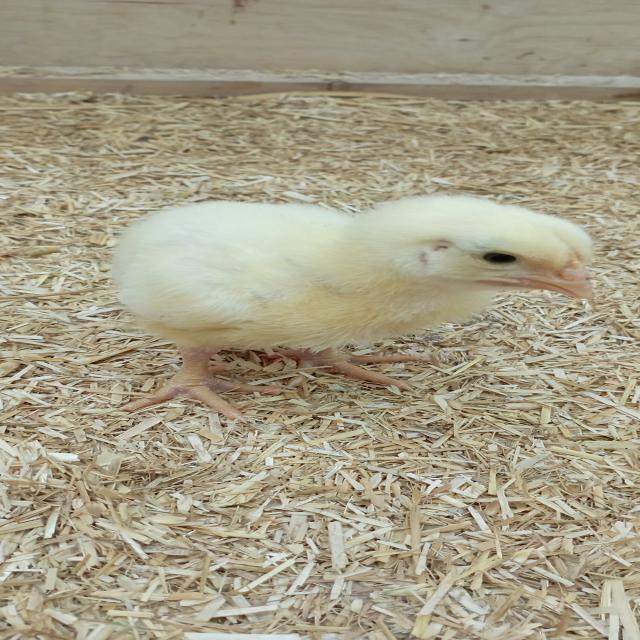
Weight: 209 g